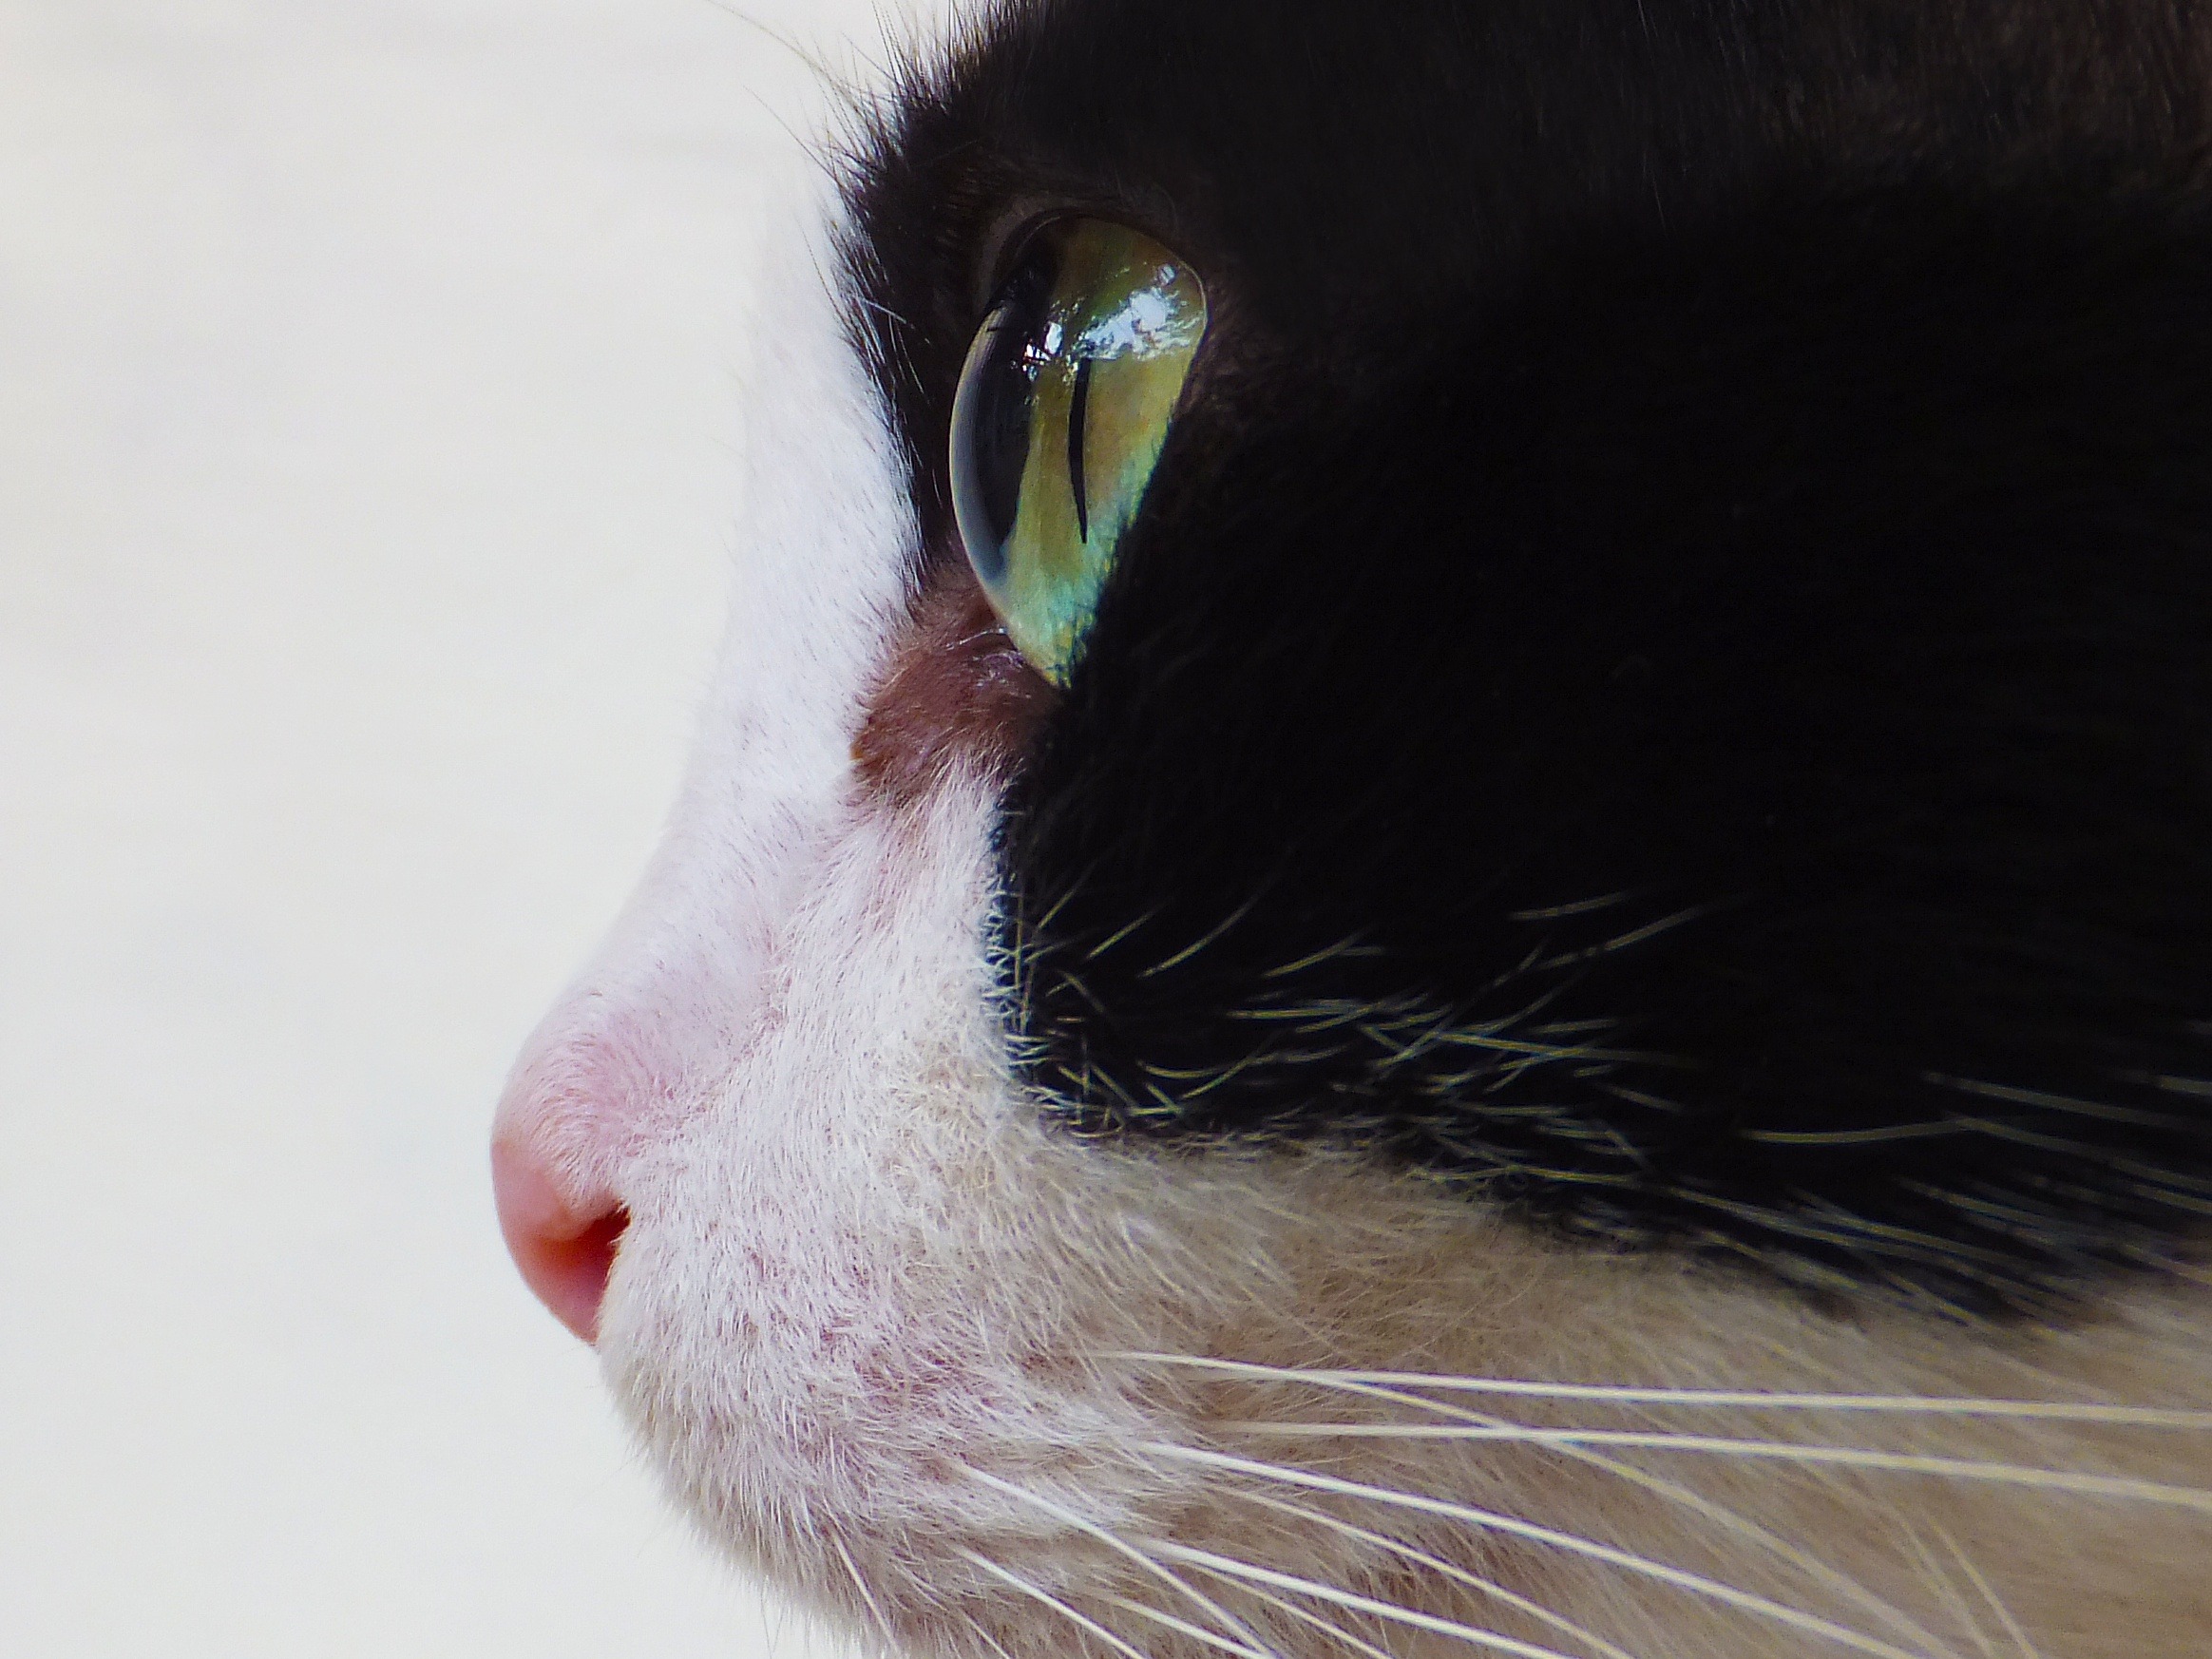
nature, animal, pet, fur, young, kitten, cat, feline, tabby, mammal, ear, whisker, claw, close up, human body, curiosity, face, nose, whiskers, kitty, snout, eye, head, look, skin, vertebrate, domestic, organ, stare, cat face, cat's eyes, small to medium sized cats, cat like mammal